County of Oneida v. Oneida Indian Nation of New York State

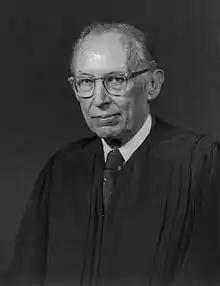
Justice Lewis F. Powell, Jr. sustained the Oneida's federal common law cause of action and rejected all of the counties' affirmative defenses.

Where there is no statute of limitations for a federal cause of action, the general rule is to borrow the analogous state statute of limitations unless such would be inconsistent with the underlying federal policies. However, here, the Court held that "borrowing of a state limitations period in these cases would be inconsistent with federal policy." Reviewing Congressional actions in the context of the Indian Claims Commission, the Court concluded that "It would be a violation of Congress' will were we to hold that a state statute of limitations period should be borrowed in these circumstances."